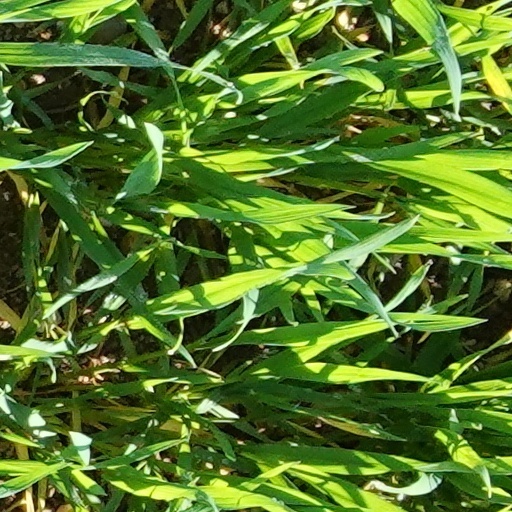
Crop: wheat